Hokusai quadrangle

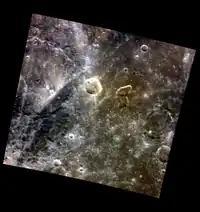
The "butterfly vent" is right of center.

The Borealis quadrangle is north of Hokusai quadrangle. To the west is Victoria quadrangle, and to the east is Raditladi quadrangle. To the south is Derain quadrangle, and to the southeast is Eminescu quadrangle.